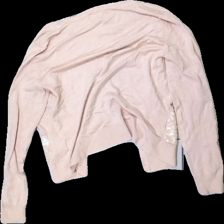
View: back
Type: Cardigan
Category: Ladies
Brand: H&M
Colors: Pink
Material: 100% viscose
Cut: Regular, C-collar
Size: XS
Season: All
Smell: Major
Price range: <50
Recommended usage: Export
Comment: washed out, strong detergent smell